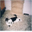
Label: cat